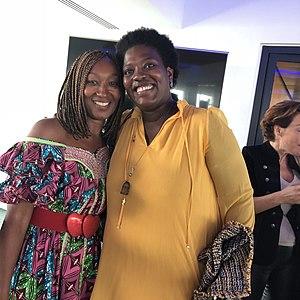
Photo prise à l'Université d'été du Féminisme 2018 organisée par le secrétariat d'État à l'égalité entre hommes et femmes à Paris les 12 et 13 septembre 2018
Nadège Beausson-Diagne est une actrice, chanteuse et chroniqueuse de télévision française née le 18 juin 1972 à Paris. Elle est notamment connue pour avoir incarné le commissaire Sara Douala dans la série télévisée Plus belle la vie. Au cinéma, elle est apparue dans des films à succès tels que Podium de Yann Moix ou encore Rien à déclarer de Dany Boon.